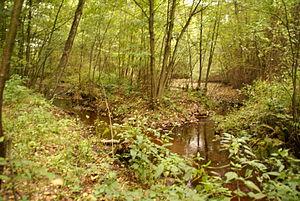
Hambourg (Allemagne): Embouchure du Poppenbütteler Graben à gauche sur la photo dans la Mellingbek à droite